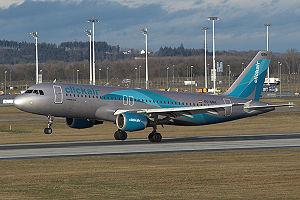
Clickair était une compagnie aérienne à bas prix espagnole. Elle exploitait des vols intérieurs et internationaux en Europe depuis son hub principal de l'aéroport international de Barcelone-El Prat. Elle fusionna avec Vueling Airlines en juillet 2009.